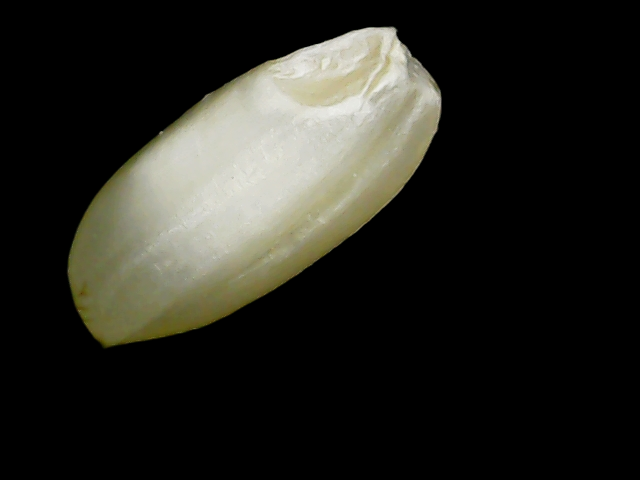
Rice variety: Binadhan10